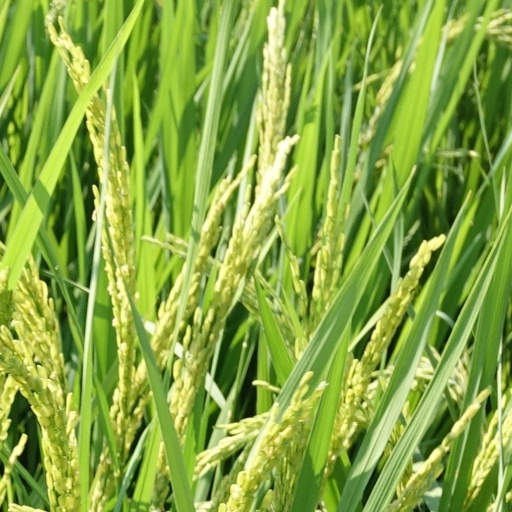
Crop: rice